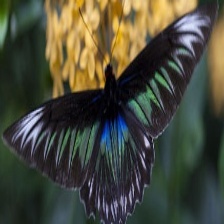
Species: BROOKES BIRDWING